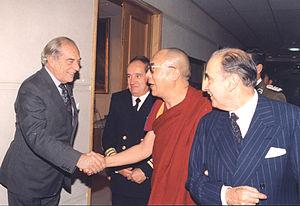
Gabriel Valdés Subercaseaux est un diplomate et homme politique chilien.